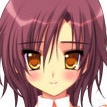
Portrait style: Anime Portrait